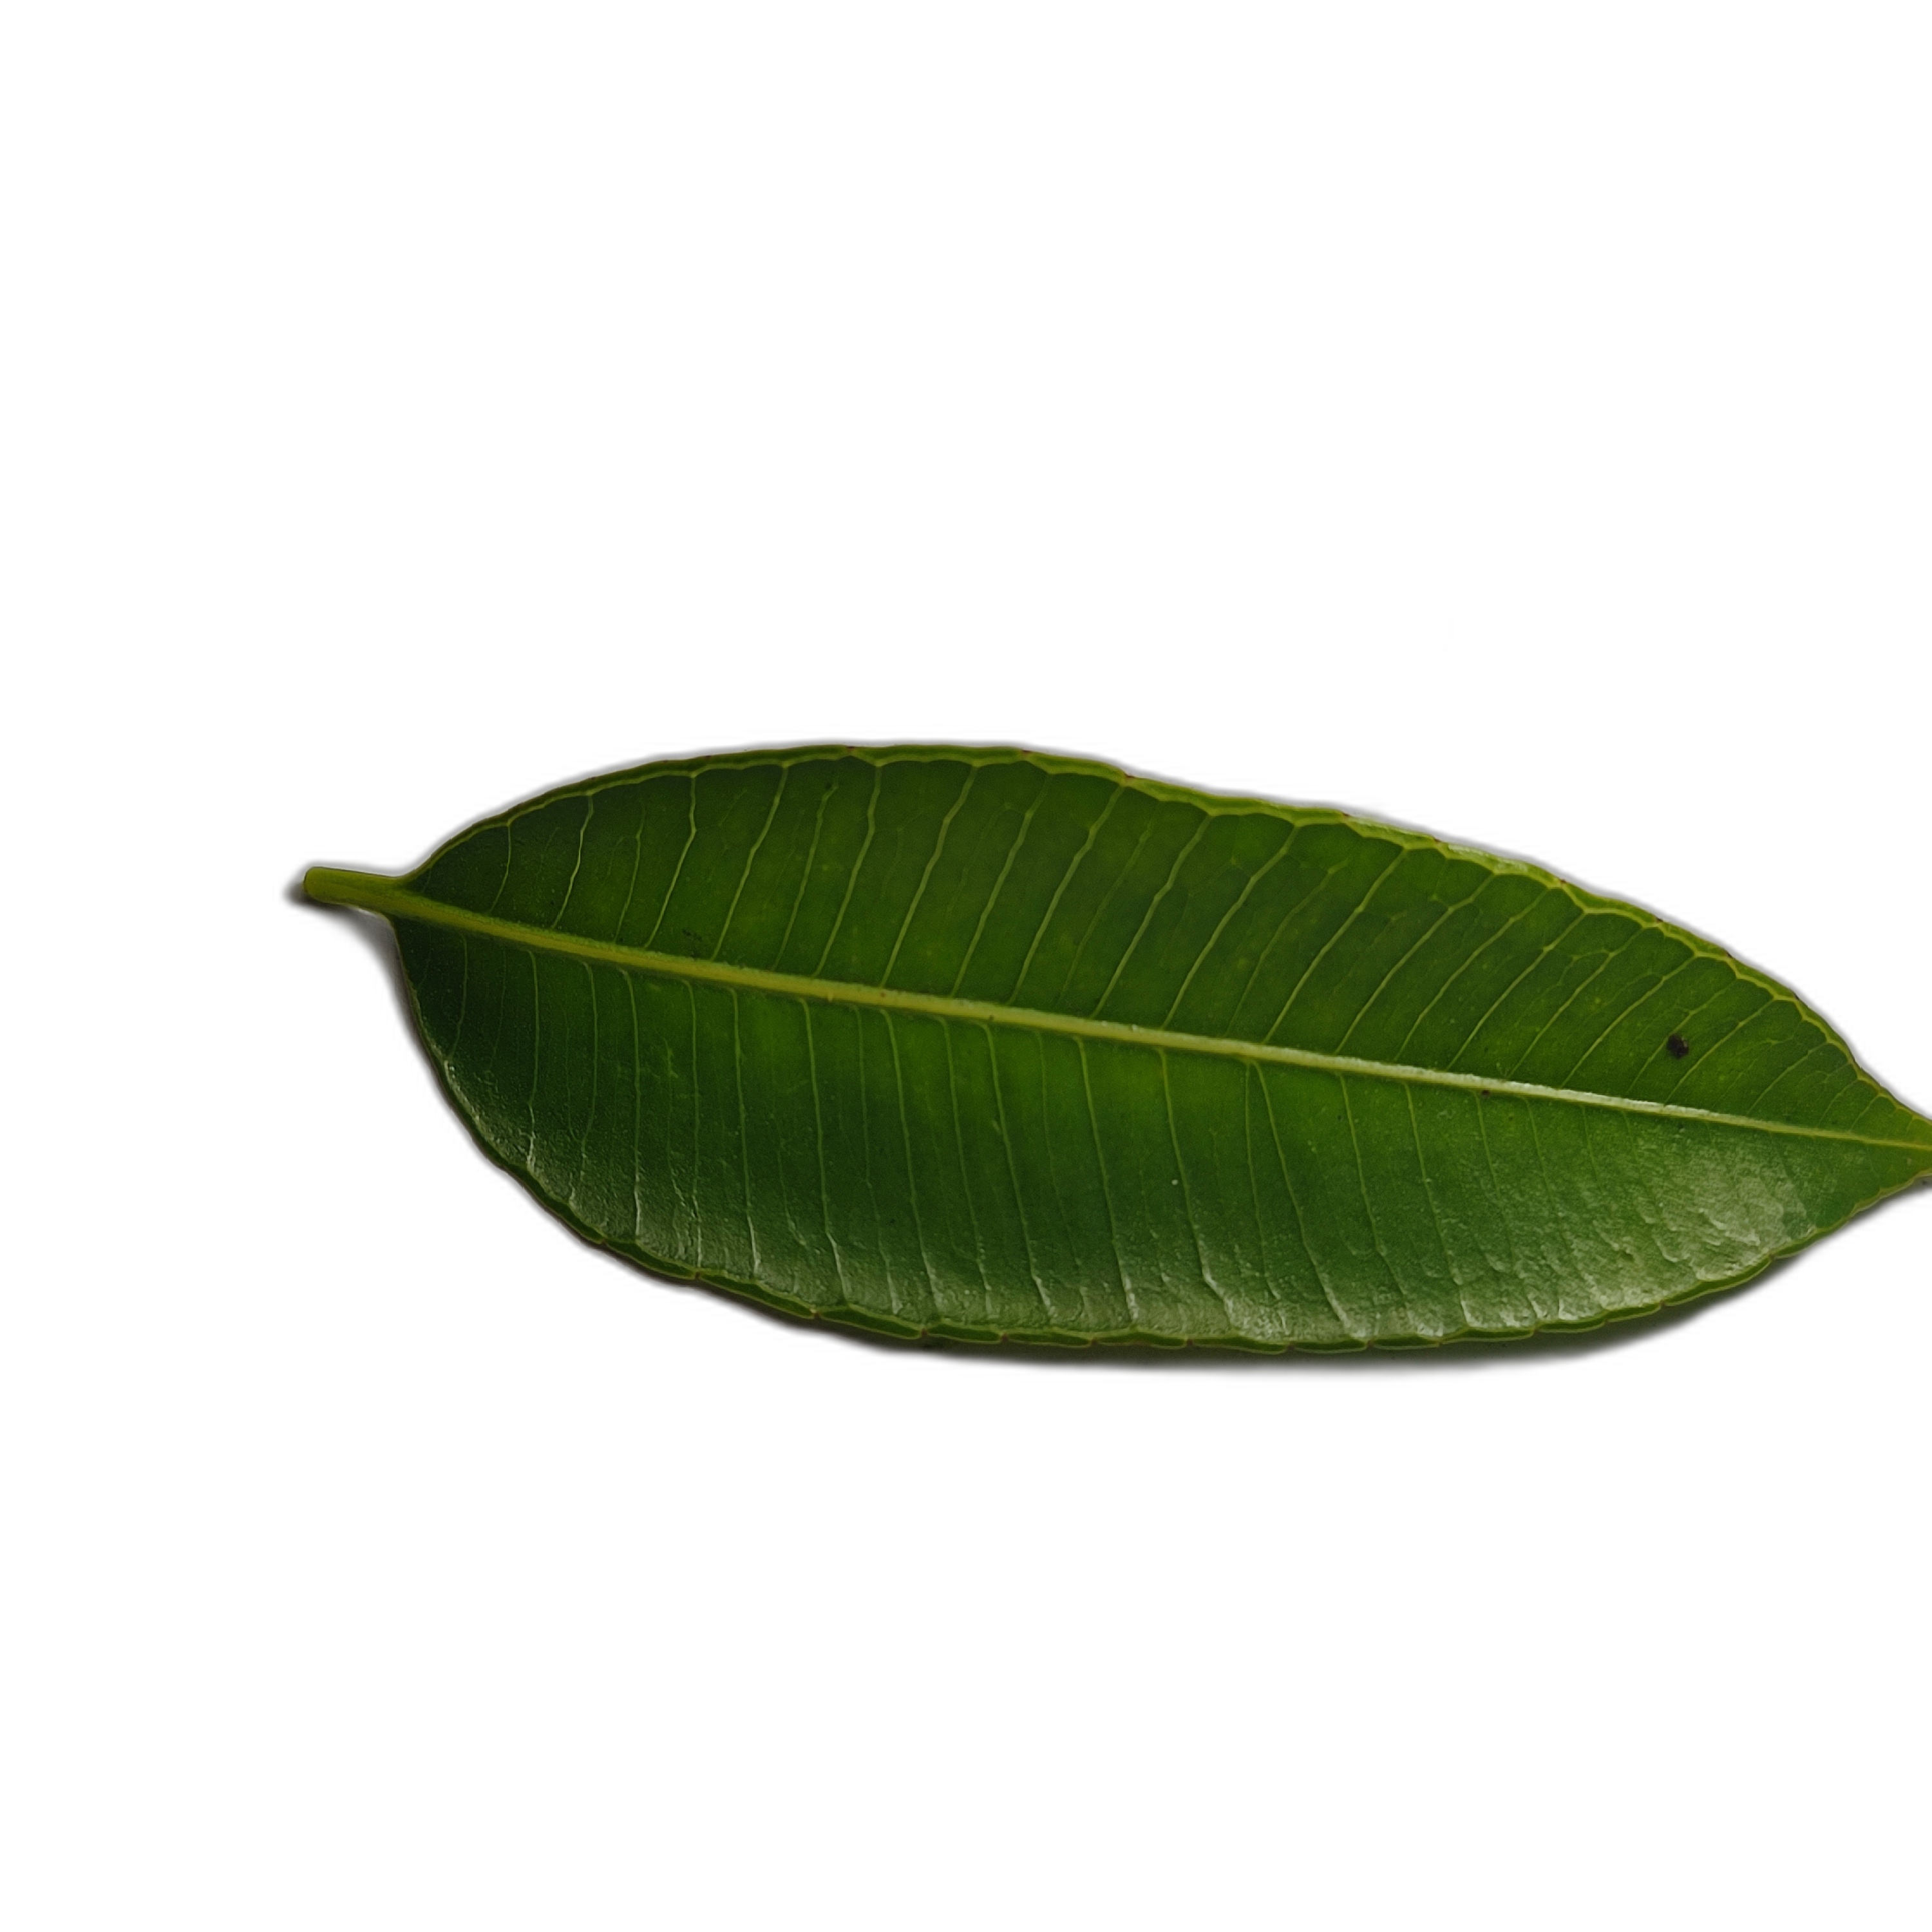
Label: healthy